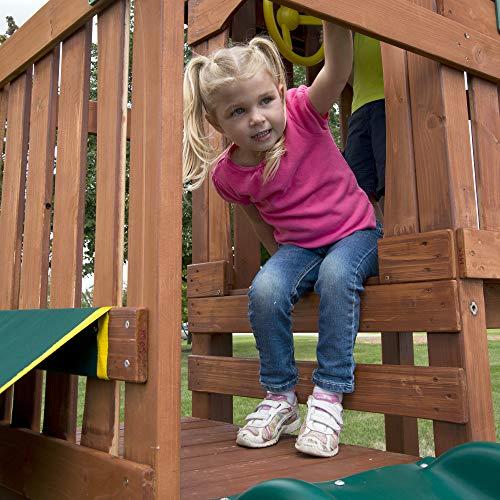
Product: Swing-N-Slide PB 8331 Playful Palace Swing Set with Slide, Swings, Wood Roof, Picnic Table & Climbing Wall, Wood
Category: Toys & Games | Sports & Outdoor Play | Play Sets & Playground Equipment | Play & Swing Sets
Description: Features 2 swings, ring, and trapeze combo swing, telescope, steering wheel, awning, picnic table and ladder.
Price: $811.27
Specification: ProductDimensions:132x172x114inches|ItemWeight:378pounds|ShippingWeight:378pounds(Viewshippingratesandpolicies)|ASIN:B07MVTXTGT|Itemmodelnumber:PB8331|Manufacturerrecommendedage:36months-10years